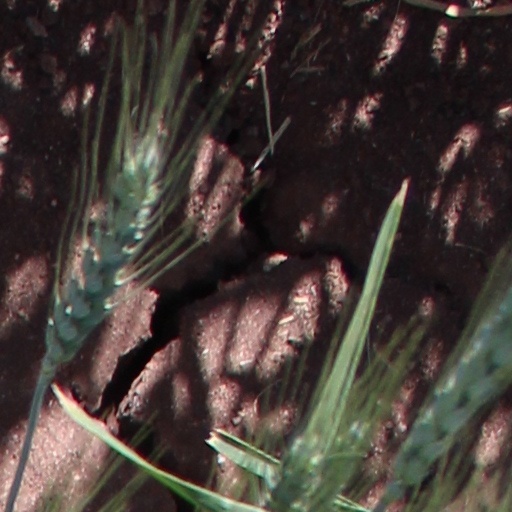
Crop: wheat